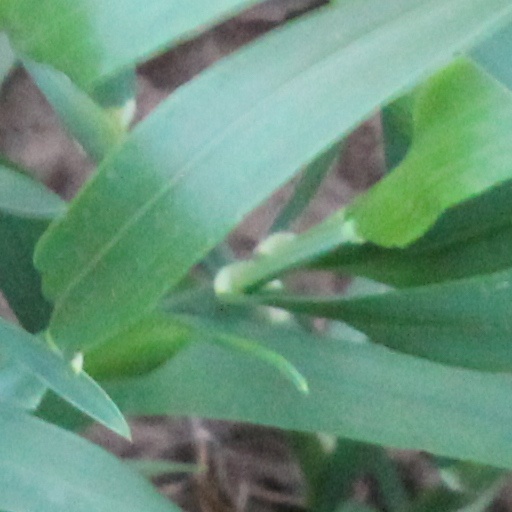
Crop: wheat